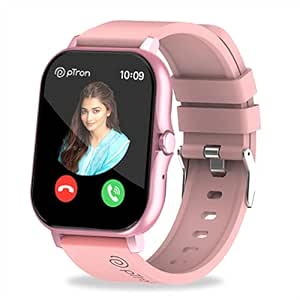
PTron Newly Launched Force X10 Bluetooth Calling Smartwatch with 1.7" Full Touch Color Display
Category: Electronics
Price: 1299 (list price: 5999)
Rating: 3.3 (4,415 ratings)
About this product: Bluetooth Calling Smartwatch: Make & receive a phone call directly using Force X10. 1.7 inches 500 NITs color screen with full touch display - capacitive touch, supporting taps & swipes.|Health/Fitness Trackers: Realtime Heart Rate Check; SpO2 Blood Oxygen; Sleep Monitor; Sedentary Alert; Sports & Fitness Tracking; Step Count & Calories Burnt; Distance Traveled; Sports Mode|Smart Features Smart Notifications on Your Wrist; Listen to Music on the Watch; Camera Remote Control; Raise & Wake Display; Weather Info; Find the Watch; Stopwatch & Alarm; Voice Assistant support|150+ Custom Watch Faces to match your Style; Lightweight Metal Casing; Skin-friendly Flexible Strap; up to 5 Days Runtime; 10 Days Standby; IP68 Dust, Dirt & Waterproof; Changeable Silicone Strap|Built-in Mic & Loudspeaker; Vibration Alert; Bluetooth 5.0 with 10 mtrs Wireless Range; Use pTron Fit+ App; Compatible with Android 8.0 & above/iOS 9.1 & above; Just 3Hrs Charge Time; 1-Year Warranty|Download & install "pTron Fit+' App from Playstore/Appstore, Turn On Bluetooth on your phone, and bind the smartwatch to the App. Enable functions like Message Push, Wrist Sense, Do not Disturb, etc.